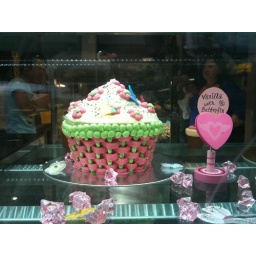
loved this cake shop window in Sydney